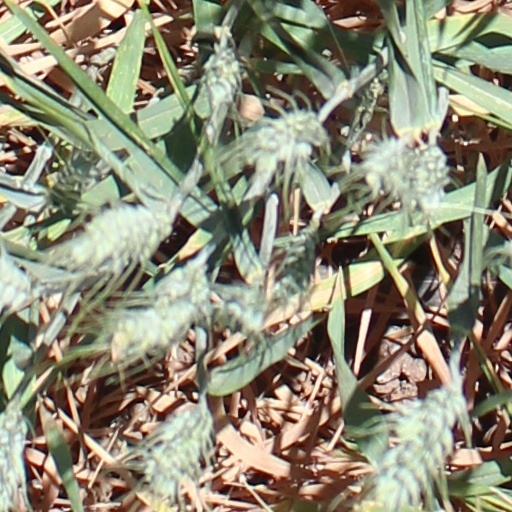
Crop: wheat